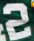
Number: 2